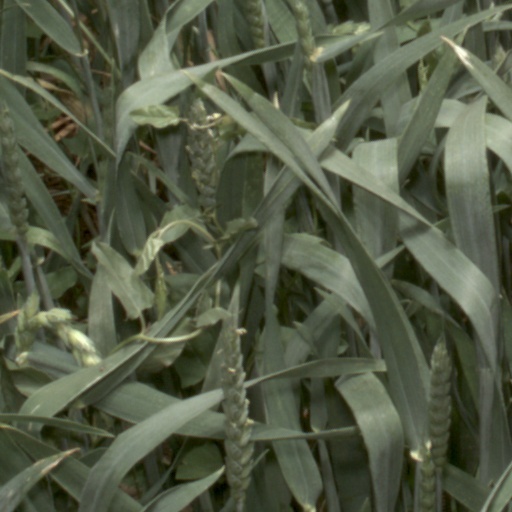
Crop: wheat